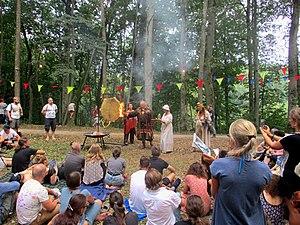
Le Mėnuo Juodaragis est un festival annuel qui se déroule en Lituanie. Le lieu est changeant, en exemple pour les 3 années avant et durant la 20ème édition le festival s'est déroulé sur l'île sauvage du lac Dūburys.